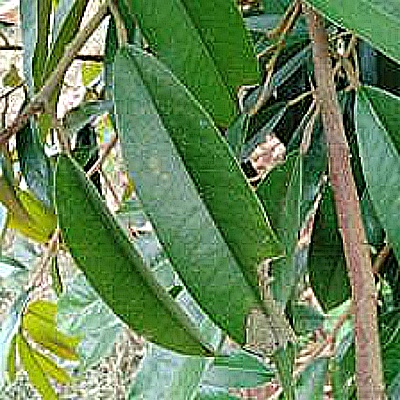
Label: Leaf_Blight